Glen Road Historic District

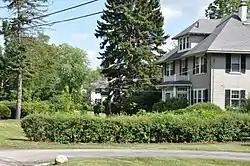

The Glen Road Historic District is a historic district at 233-317 Glen Road in Weston, Massachusetts. The district encapsulates historical development trends in Weston, in which land began in agricultural uses, and was later transformed into either resort or suburban residential housing. It is also notable for its longtime association with the Jennings family, who owned the land from the 18th century into the 20th, and engaged in all three land uses. The district was listed on the National Register of Historic Places in 2006.